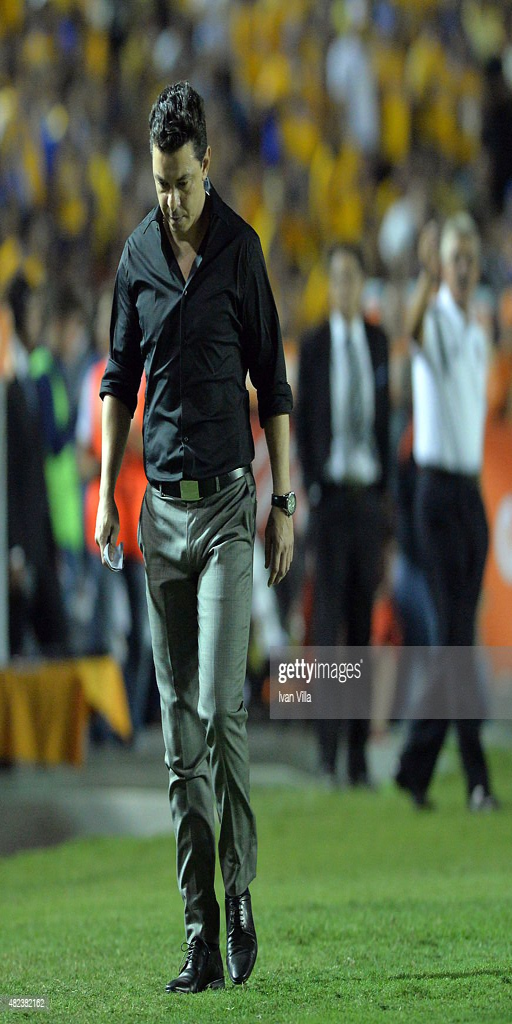
coach looks on during a first leg final match as part .